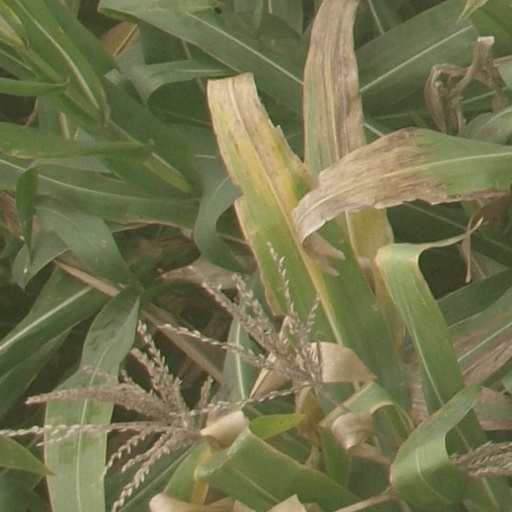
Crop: maize; corn